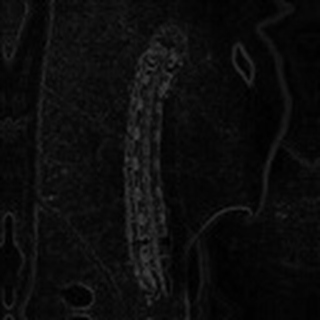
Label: cotton_army_worm